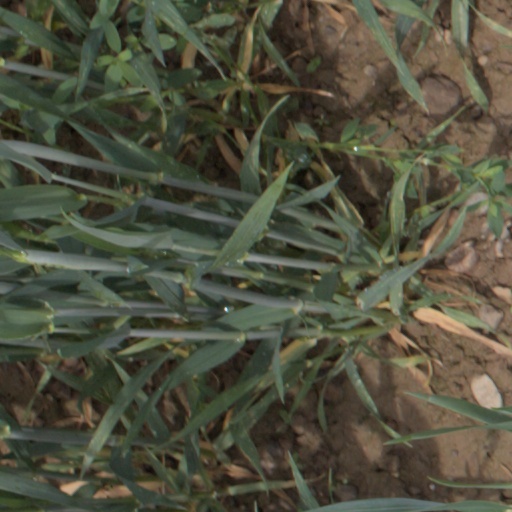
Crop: wheat